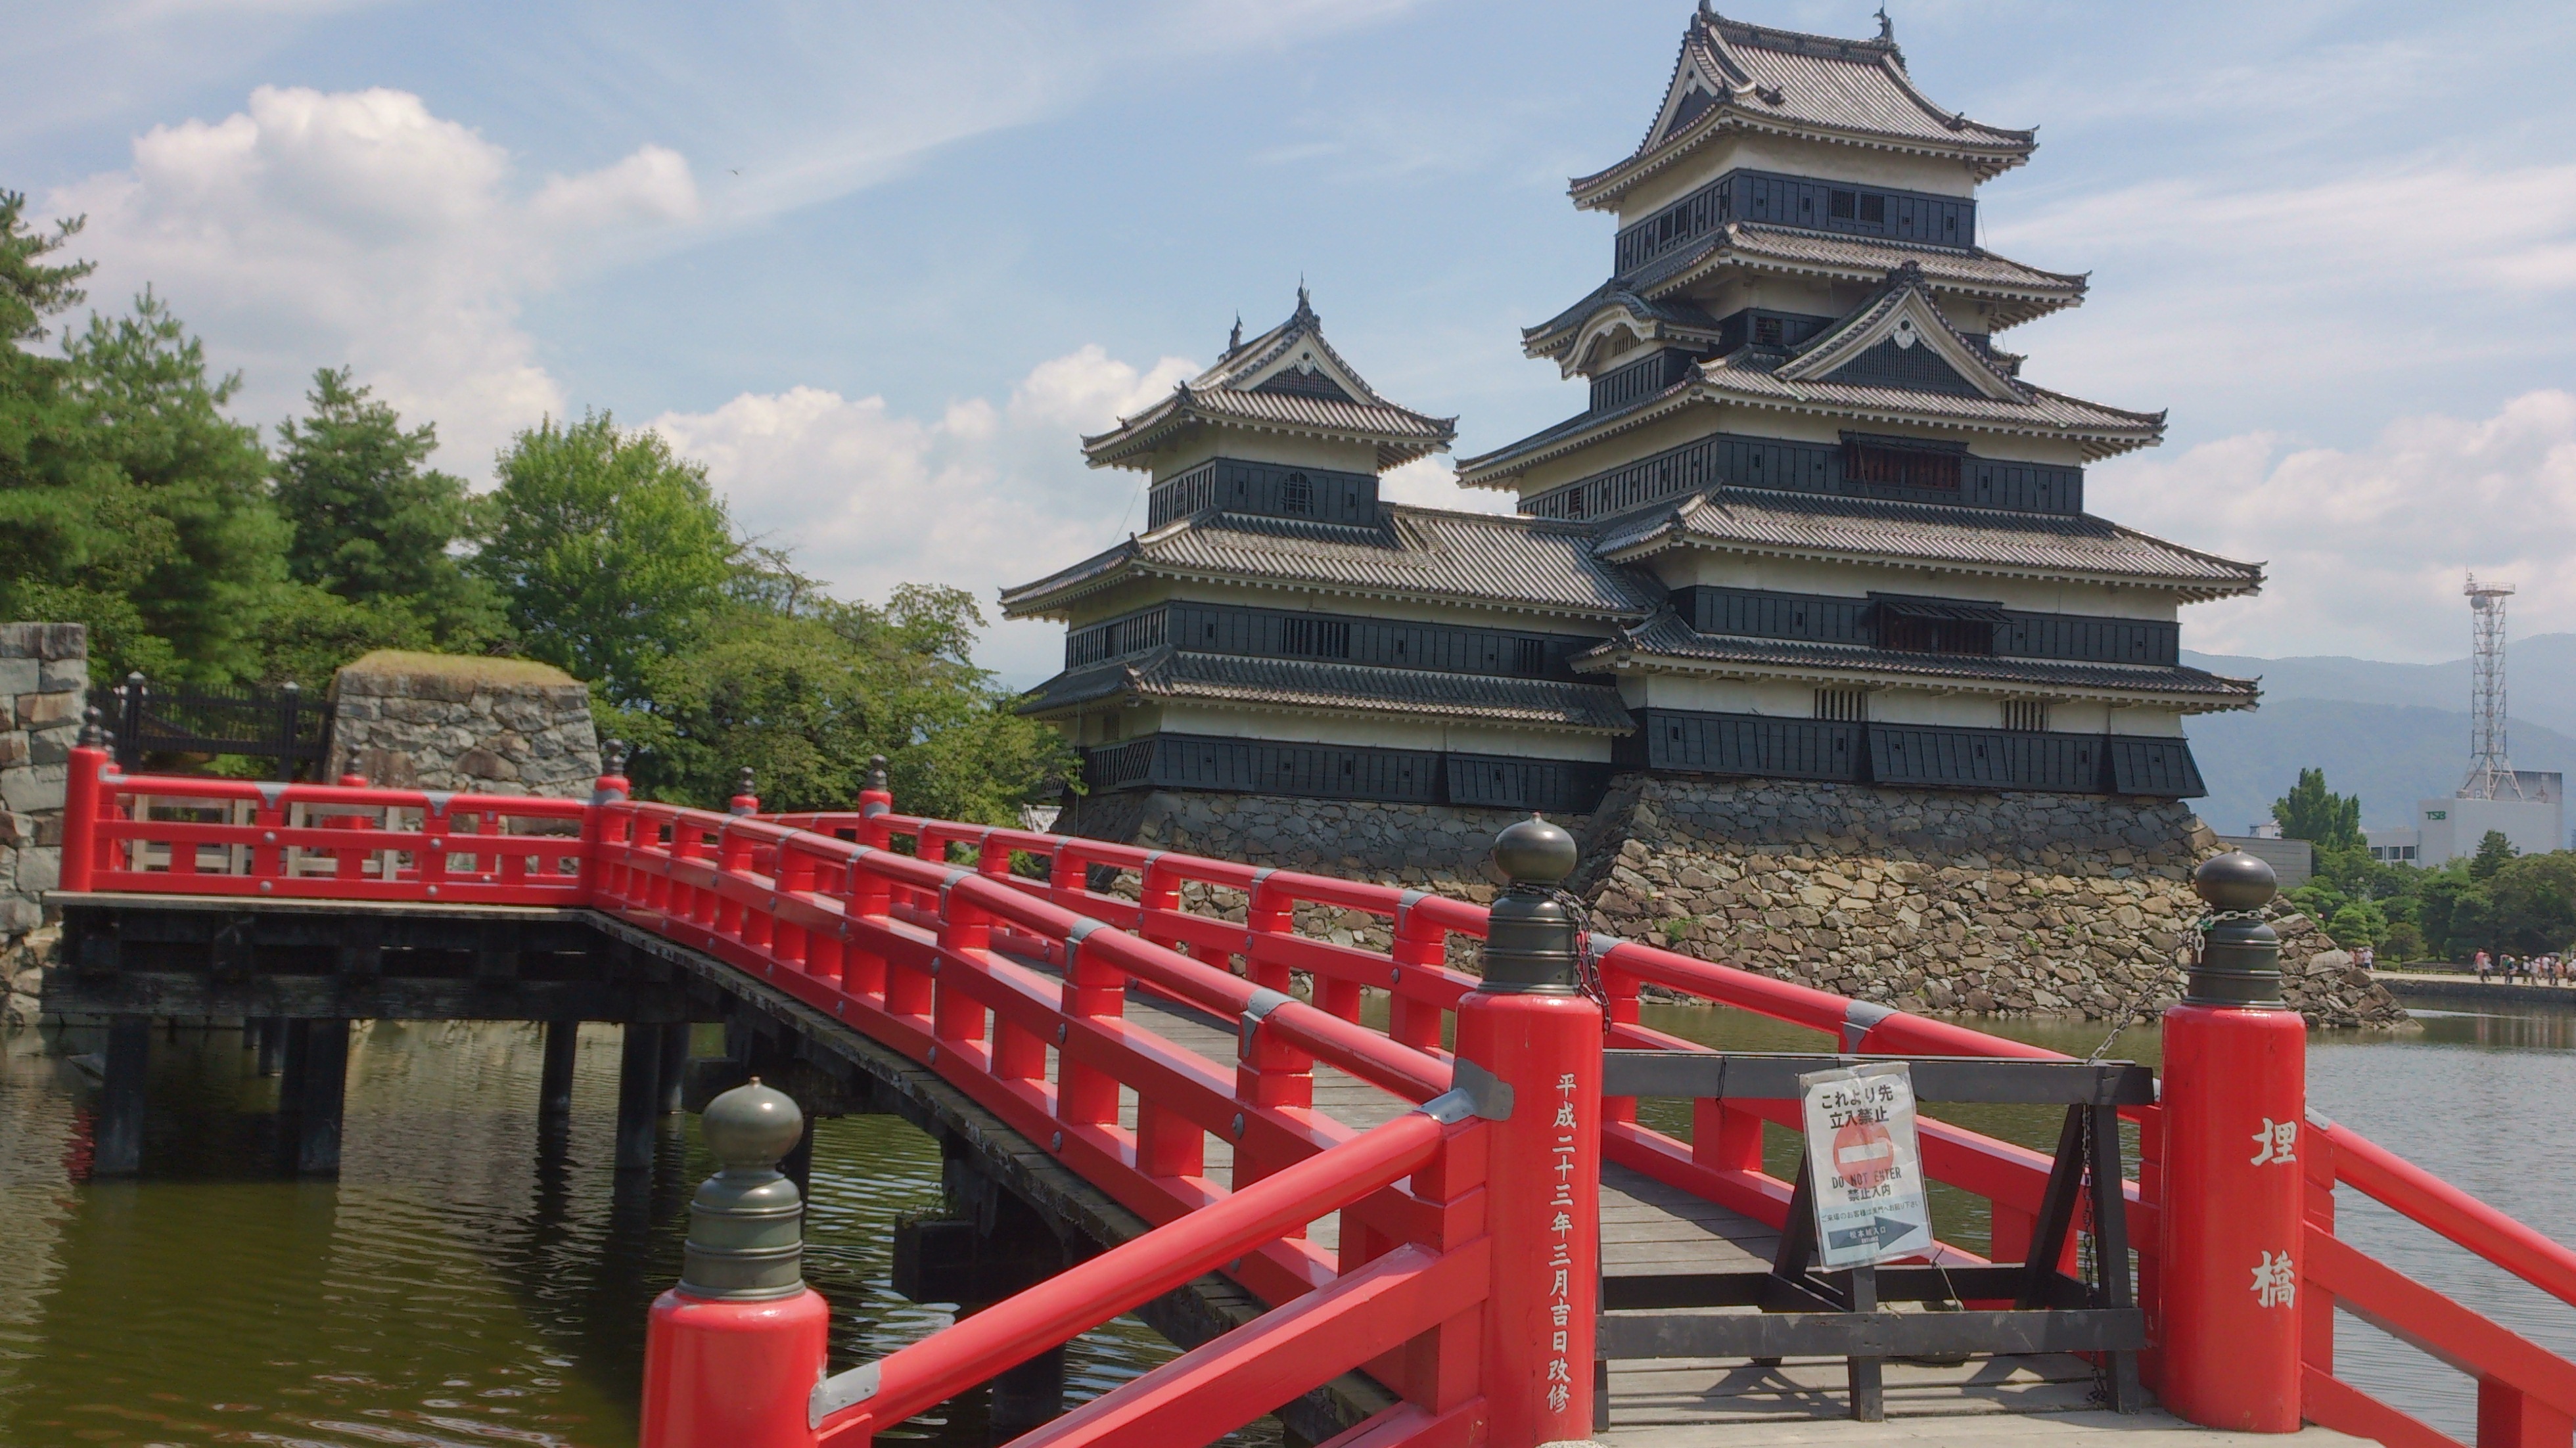
tower, castle, japan, place of worship, temple, shrine, chinese architecture, pagoda, matsumoto castle, castle of japan, historic site, shinto shrine